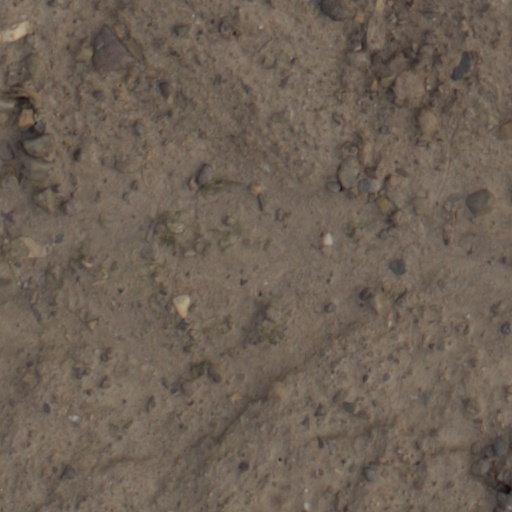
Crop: wheat